Wu Peifu

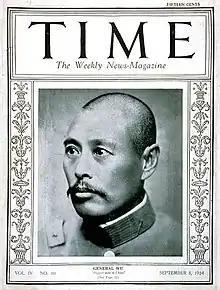
Wu on the cover of "Time", 8 September 1924; he was the first Chinese person to feature on the cover

Wu Peifu (also spelled Wu P'ei-fu) (April 22, 1874 – December 4, 1939) was a Chinese warlord and major figure in the Warlord Era in China from 1916 to 1927.